Johann Georg Stuhr

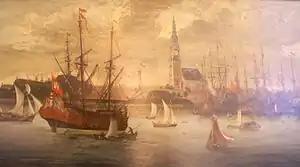
View of Hamburg from the Southwest

Johann Georg Stuhr (1640–1721) was a German Baroque painter. He was born and died in Hamburg.